CKSY-FM

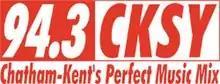
CKSY-FM's logo from 2006

CKSY signed on the air on July 1, 1986. It originally broadcast on 95.1 FM, which had previously been the frequency used by CBEE-FM, a rebroadcaster of CBC Radio One station CBE in Windsor, now at 88.1 FM. CKSY aired easy listening music branded as "Cosy", which evolved into a soft adult contemporary format by the mid-1990s.